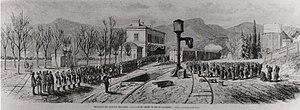
Gravure de l'arrivée des troupes françaises en gare de Chambéry en Savoie, en 1860.
La gare de Chambéry - Challes-les-Eaux est une gare ferroviaire française des lignes de Culoz à Modane et de Saint-André-le-Gaz à Chambéry, située sur le territoire de commune de Chambéry, dans le département de la Savoie, en région Auvergne-Rhône-Alpes.